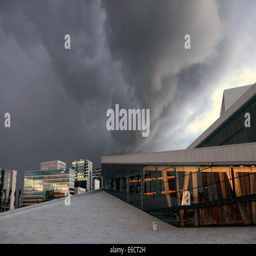
storm cloud over the award winning a city which is home